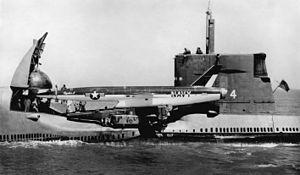
L'USS Grayback, premier navire de sa classe est un sous-marin de la marine américaine. Il est le deuxième navire à porter le nom de Grayback.